Steph Catley

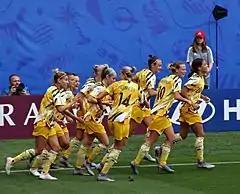
Catley (far left) during a match against Italy at the 2019 FIFA Women's World Cup in France

Having spent years playing in the youth teams of Australia, Catley made her international senior debut against New Zealand in June 2012, along with her childhood friend Ashley Brown. Catley made 32 appearances for the "Matildas" leading into her first World Cup campaign.